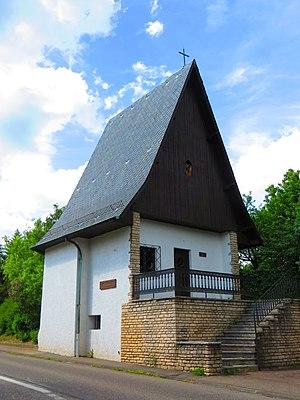
Spicheren Chapelle de la Réconciliation
Spicheren est une commune française de l'agglomération de Forbach, située dans le département de la Moselle et le bassin de vie de la Moselle-Est, en région Grand Est.